History of the University of Texas at Arlington (1965–present)

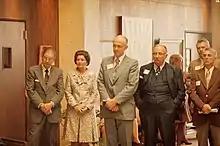
"(left to right)" Jenkins Garrett, Virginia Garrett, Wendell Nedderman and others in the Central Library atrium

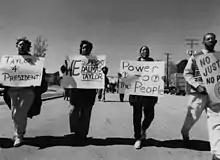
Black students advocating for Dalmas Taylor as interim president, 1995

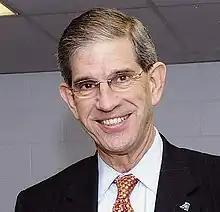
UTA president James D. Spaniolo in 2009

In March 1967, ASC was renamed the University of Texas at Arlington (UTA). Woolf said, "I think we have reached a name which does not shackle the future development of the institution." On March 6, 1967, Texas governor John Connally signed into law a bill whicht renamed each UT System university "the University of Texas at [location]". Unlike the previous plan of the Texas A&M University System to rename ASC "Texas A&M University at Arlington", UTA's new name was received positively by students, faculty, and administrators. It was widely perceived as increasing the university's prestige, name recognition, and funding and recruiting abilities. The first degrees with the new name were awarded on May 31, 1967.